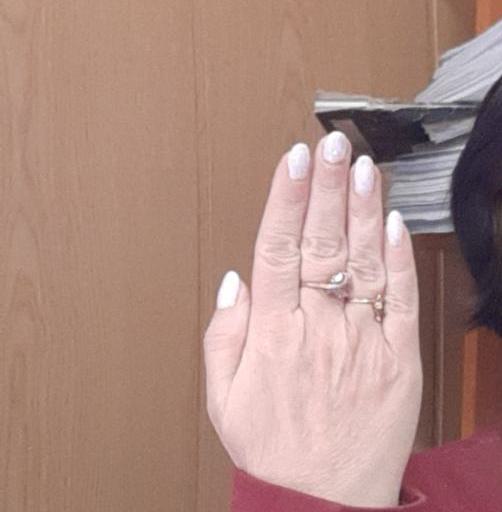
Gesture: stop_inverted